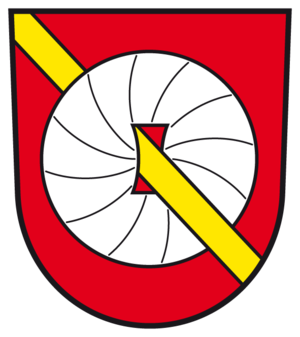
Quernheim
Coat of arms of Quernheim
Quernheim er en kommune i Landkreis Diepholz i amtet Altes Amt Lemförde, i den tyske delstat Niedersachsen. Den ligger i Naturpark Dümmer 4,5 km sydøst for søen Dümmer, mellem Osnabrück og Bremen.